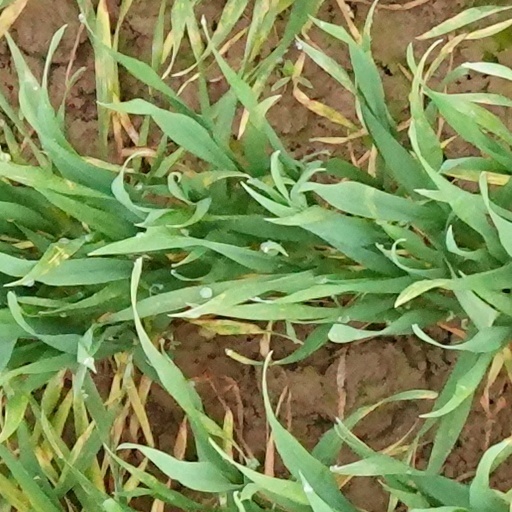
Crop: wheat